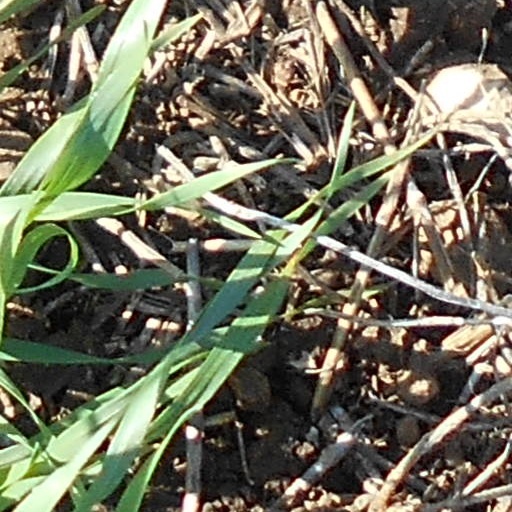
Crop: wheat